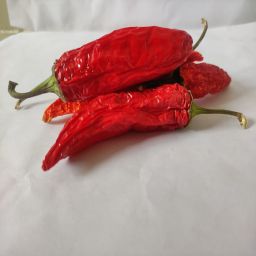
Crop: New Mexico Green Chile
Quality: Dried